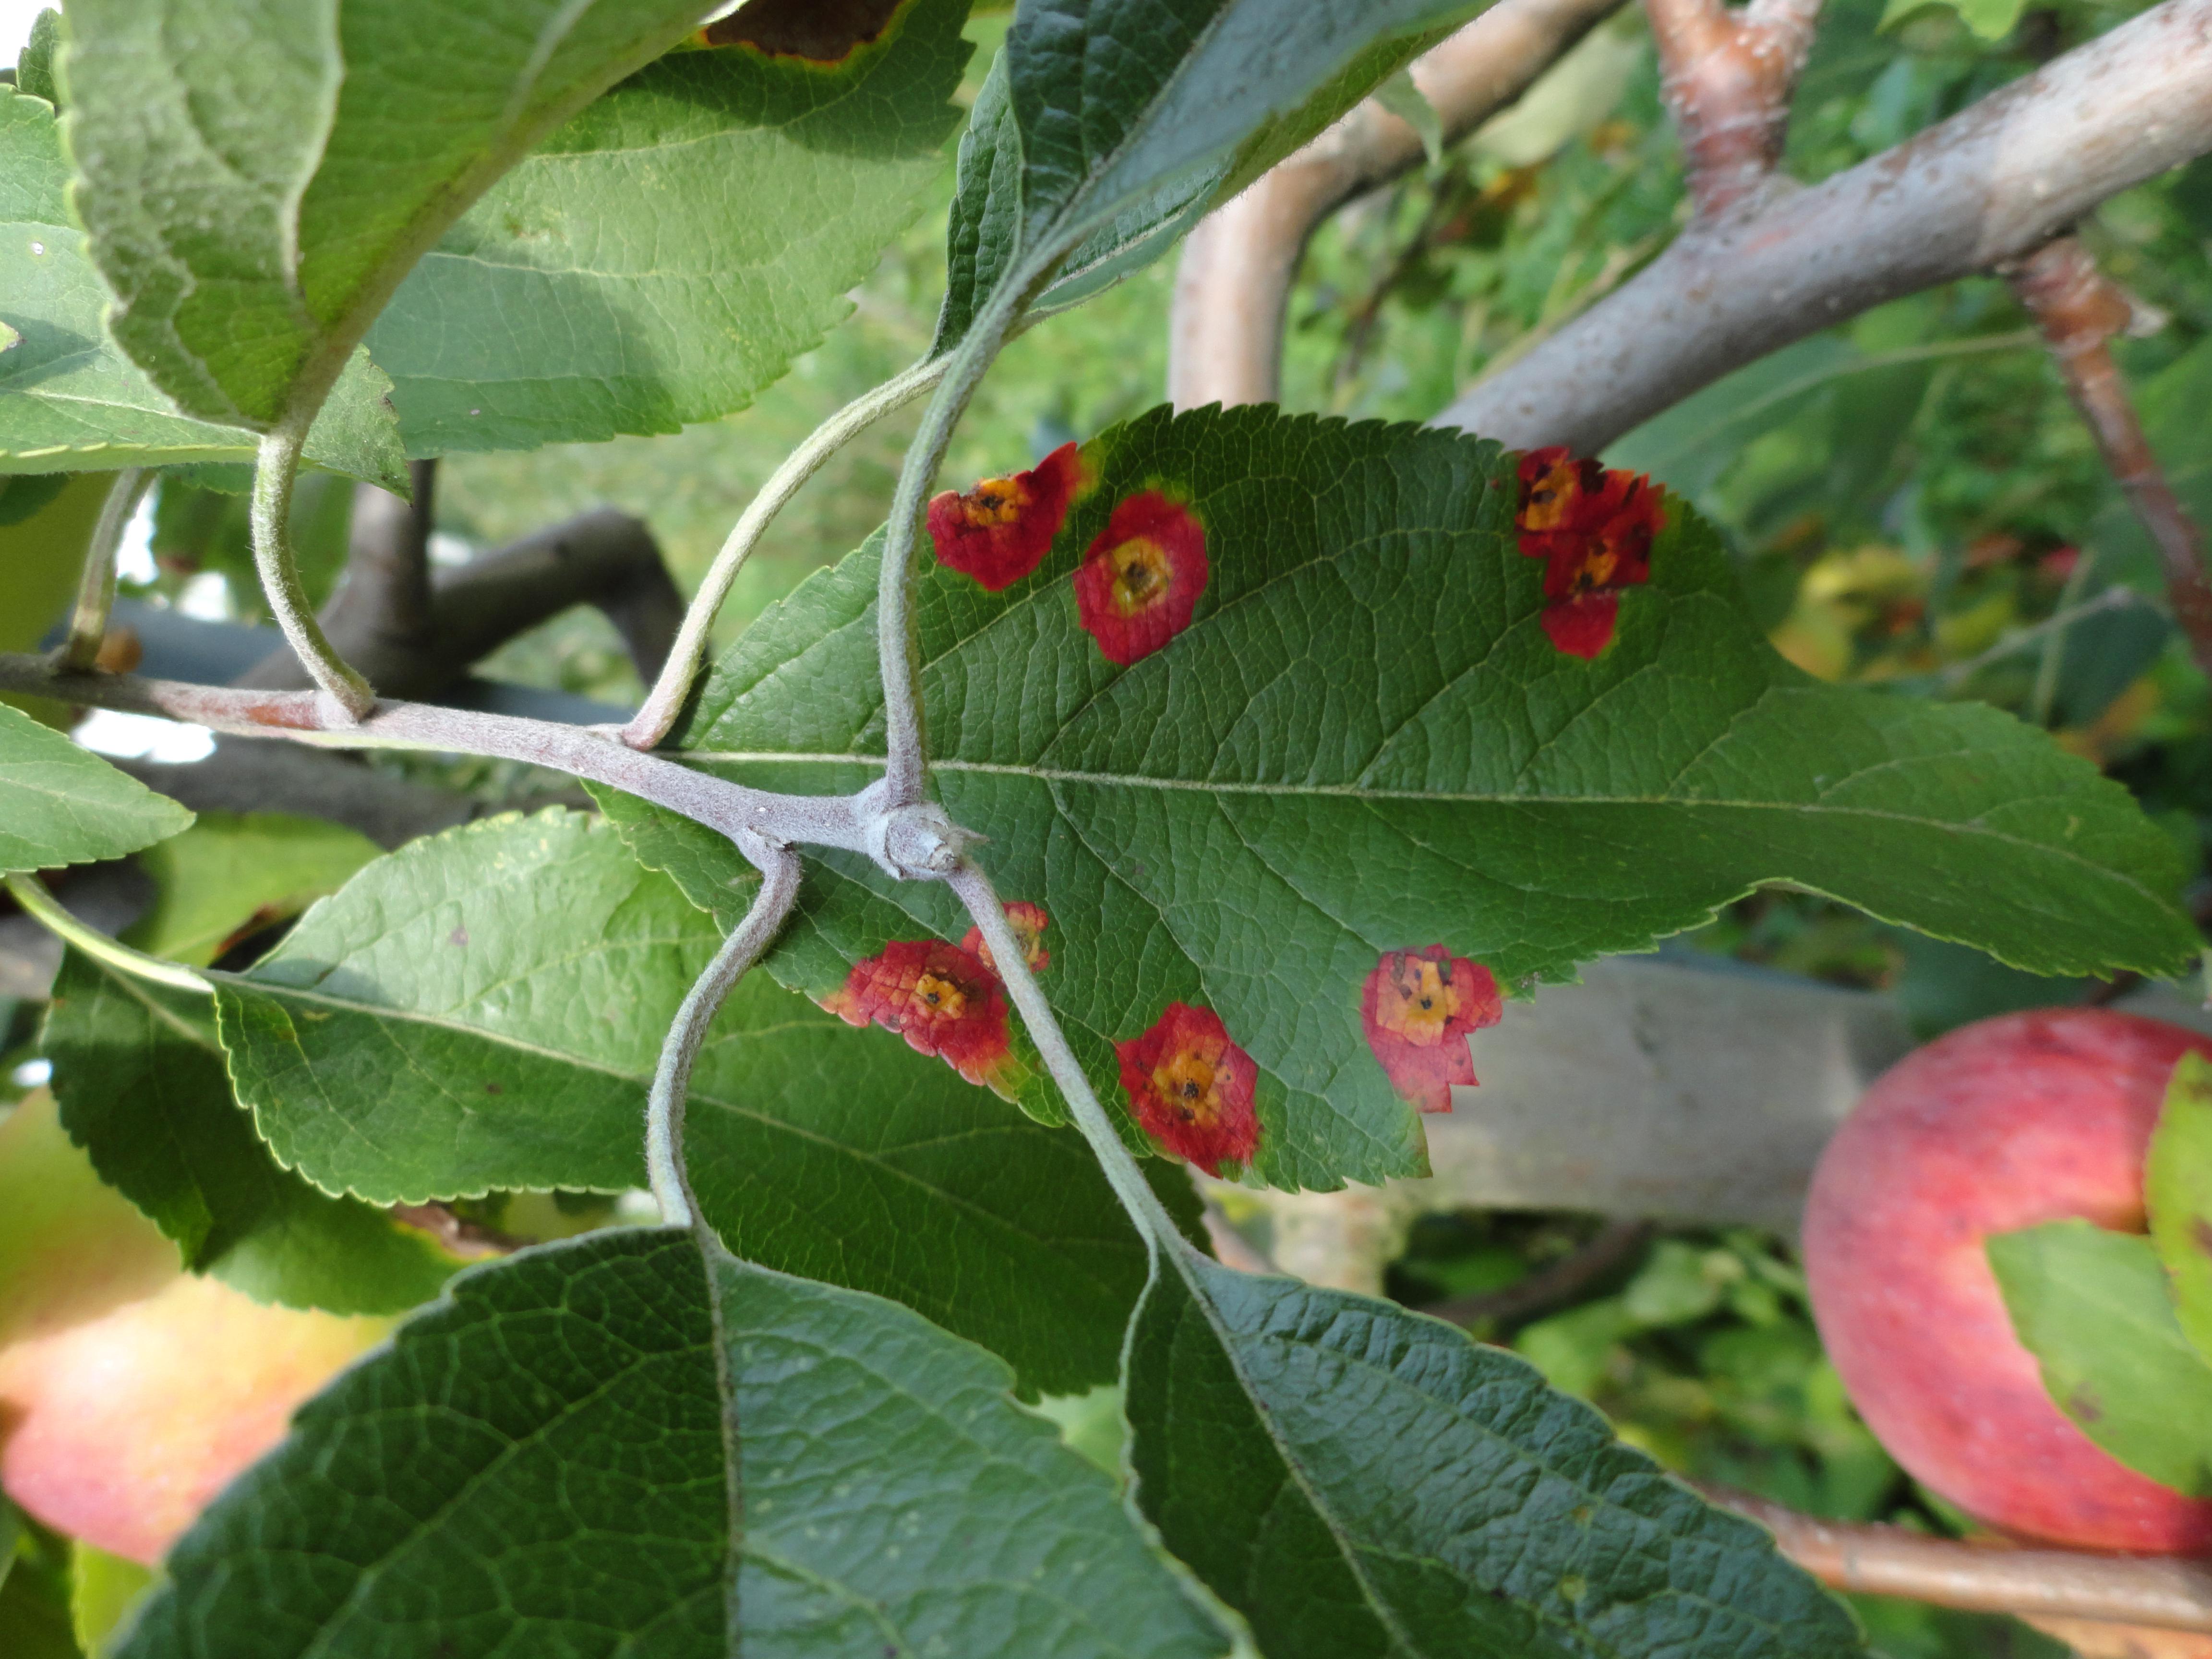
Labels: rust